Hudson Yards (development)

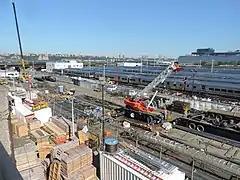
30th Street staging area for construction equipment and materials

The western portion of the yard is bordered by 30th Street and 33rd Street in the north and south, and Eleventh and Twelfth avenues in the east and west. The western phase of the project was originally to contain up to seven residential towers, an office building at 33rd Street and Eleventh Avenue tentatively known as "West Tower", and a school serving Pre-K to eighth grade students. The third phase of the High Line will traverse Phase 2 of the project. According to "Architectural Digest" magazine, Santiago Calatrava, Robert A.M. Stern Architects, Thomas Heatherwick, and Frank Gehry are involved in the design of the second phase's residential towers. Related Companies had previously commissioned works from Stern, Heatherwick, and Gehry.